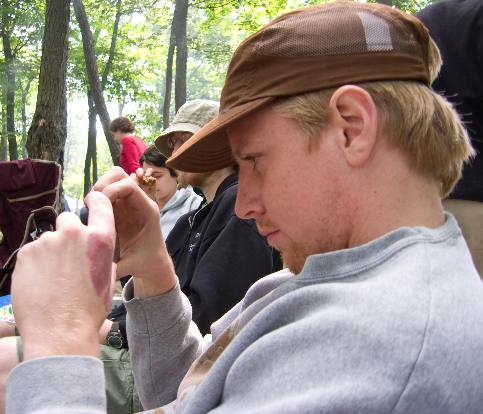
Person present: Yes